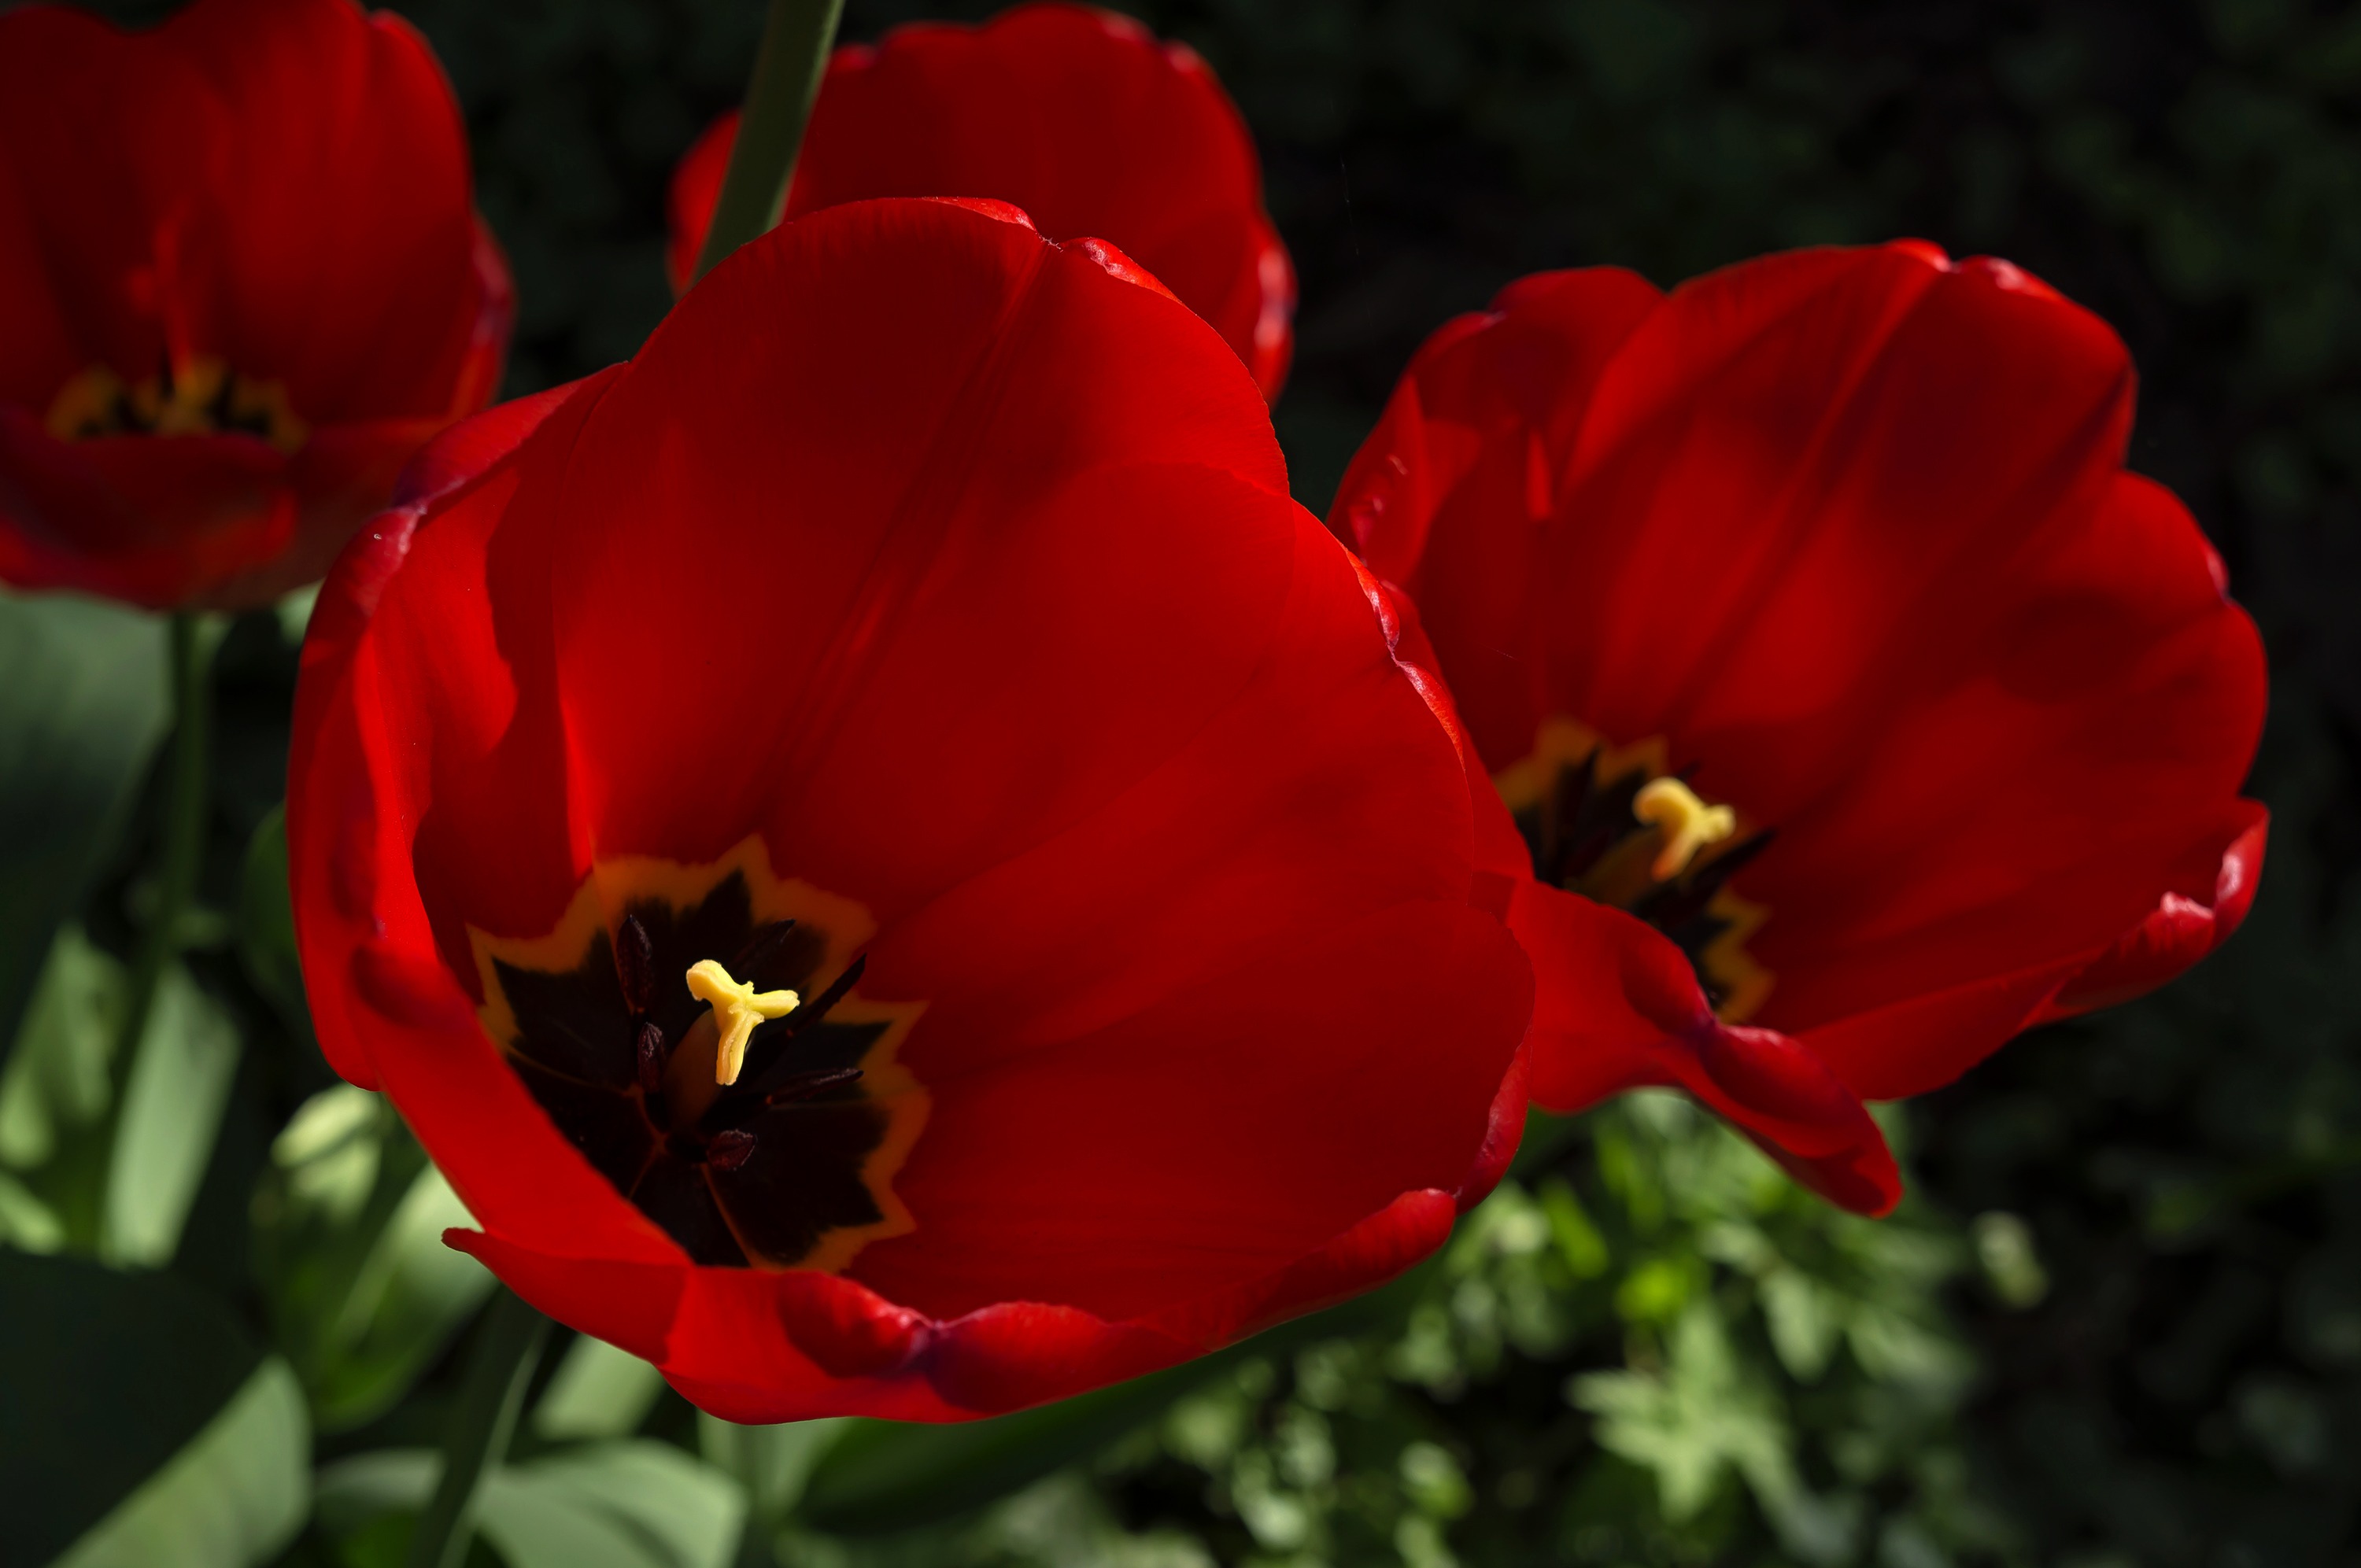
plant, flower, petal, tulip, red, garden, flora, flowers, red leaf, macro photography, flowering plant, plant stem, land plant